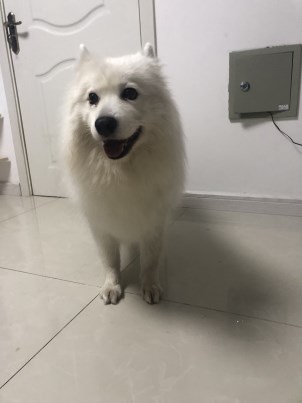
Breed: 2192-n000088-Samoyed